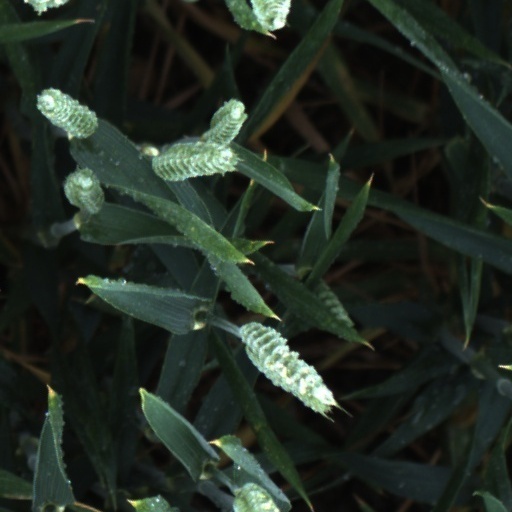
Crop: wheat